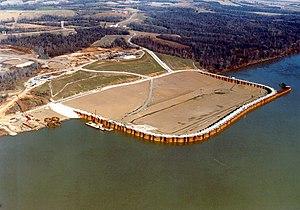
Un batardeau est un barrage destiné à la retenue d'eau provisoire en un lieu donné sur une surface donnée. En général, le batardeau est utilisé en vue d'exercer une activité en aval de celui-ci. Il est souvent réalisé avec des gabions et des palplanches.